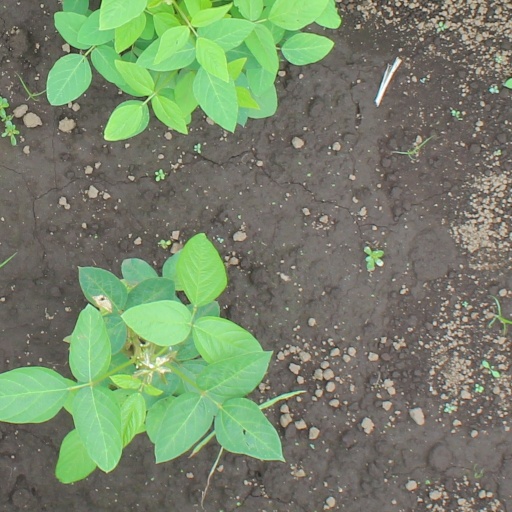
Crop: soybean